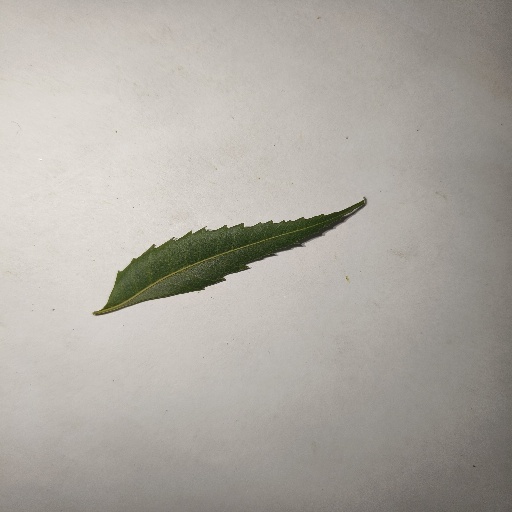
Species: Neem
Leaf condition: Healthy Leaf